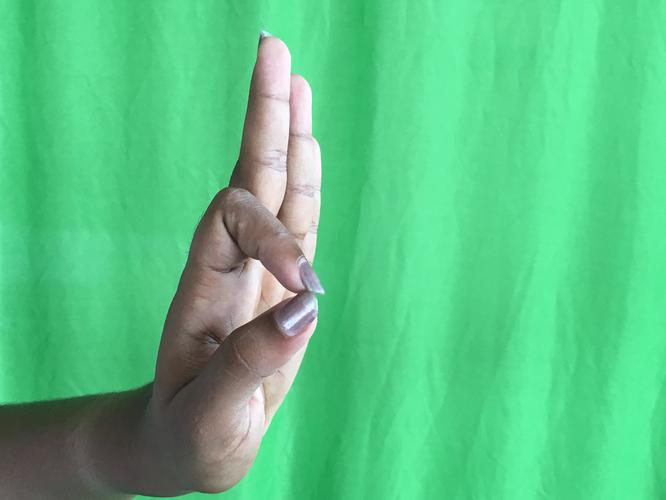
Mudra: Aralam
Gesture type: single_hand